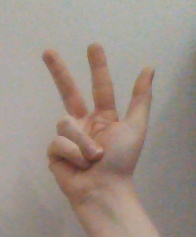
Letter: al